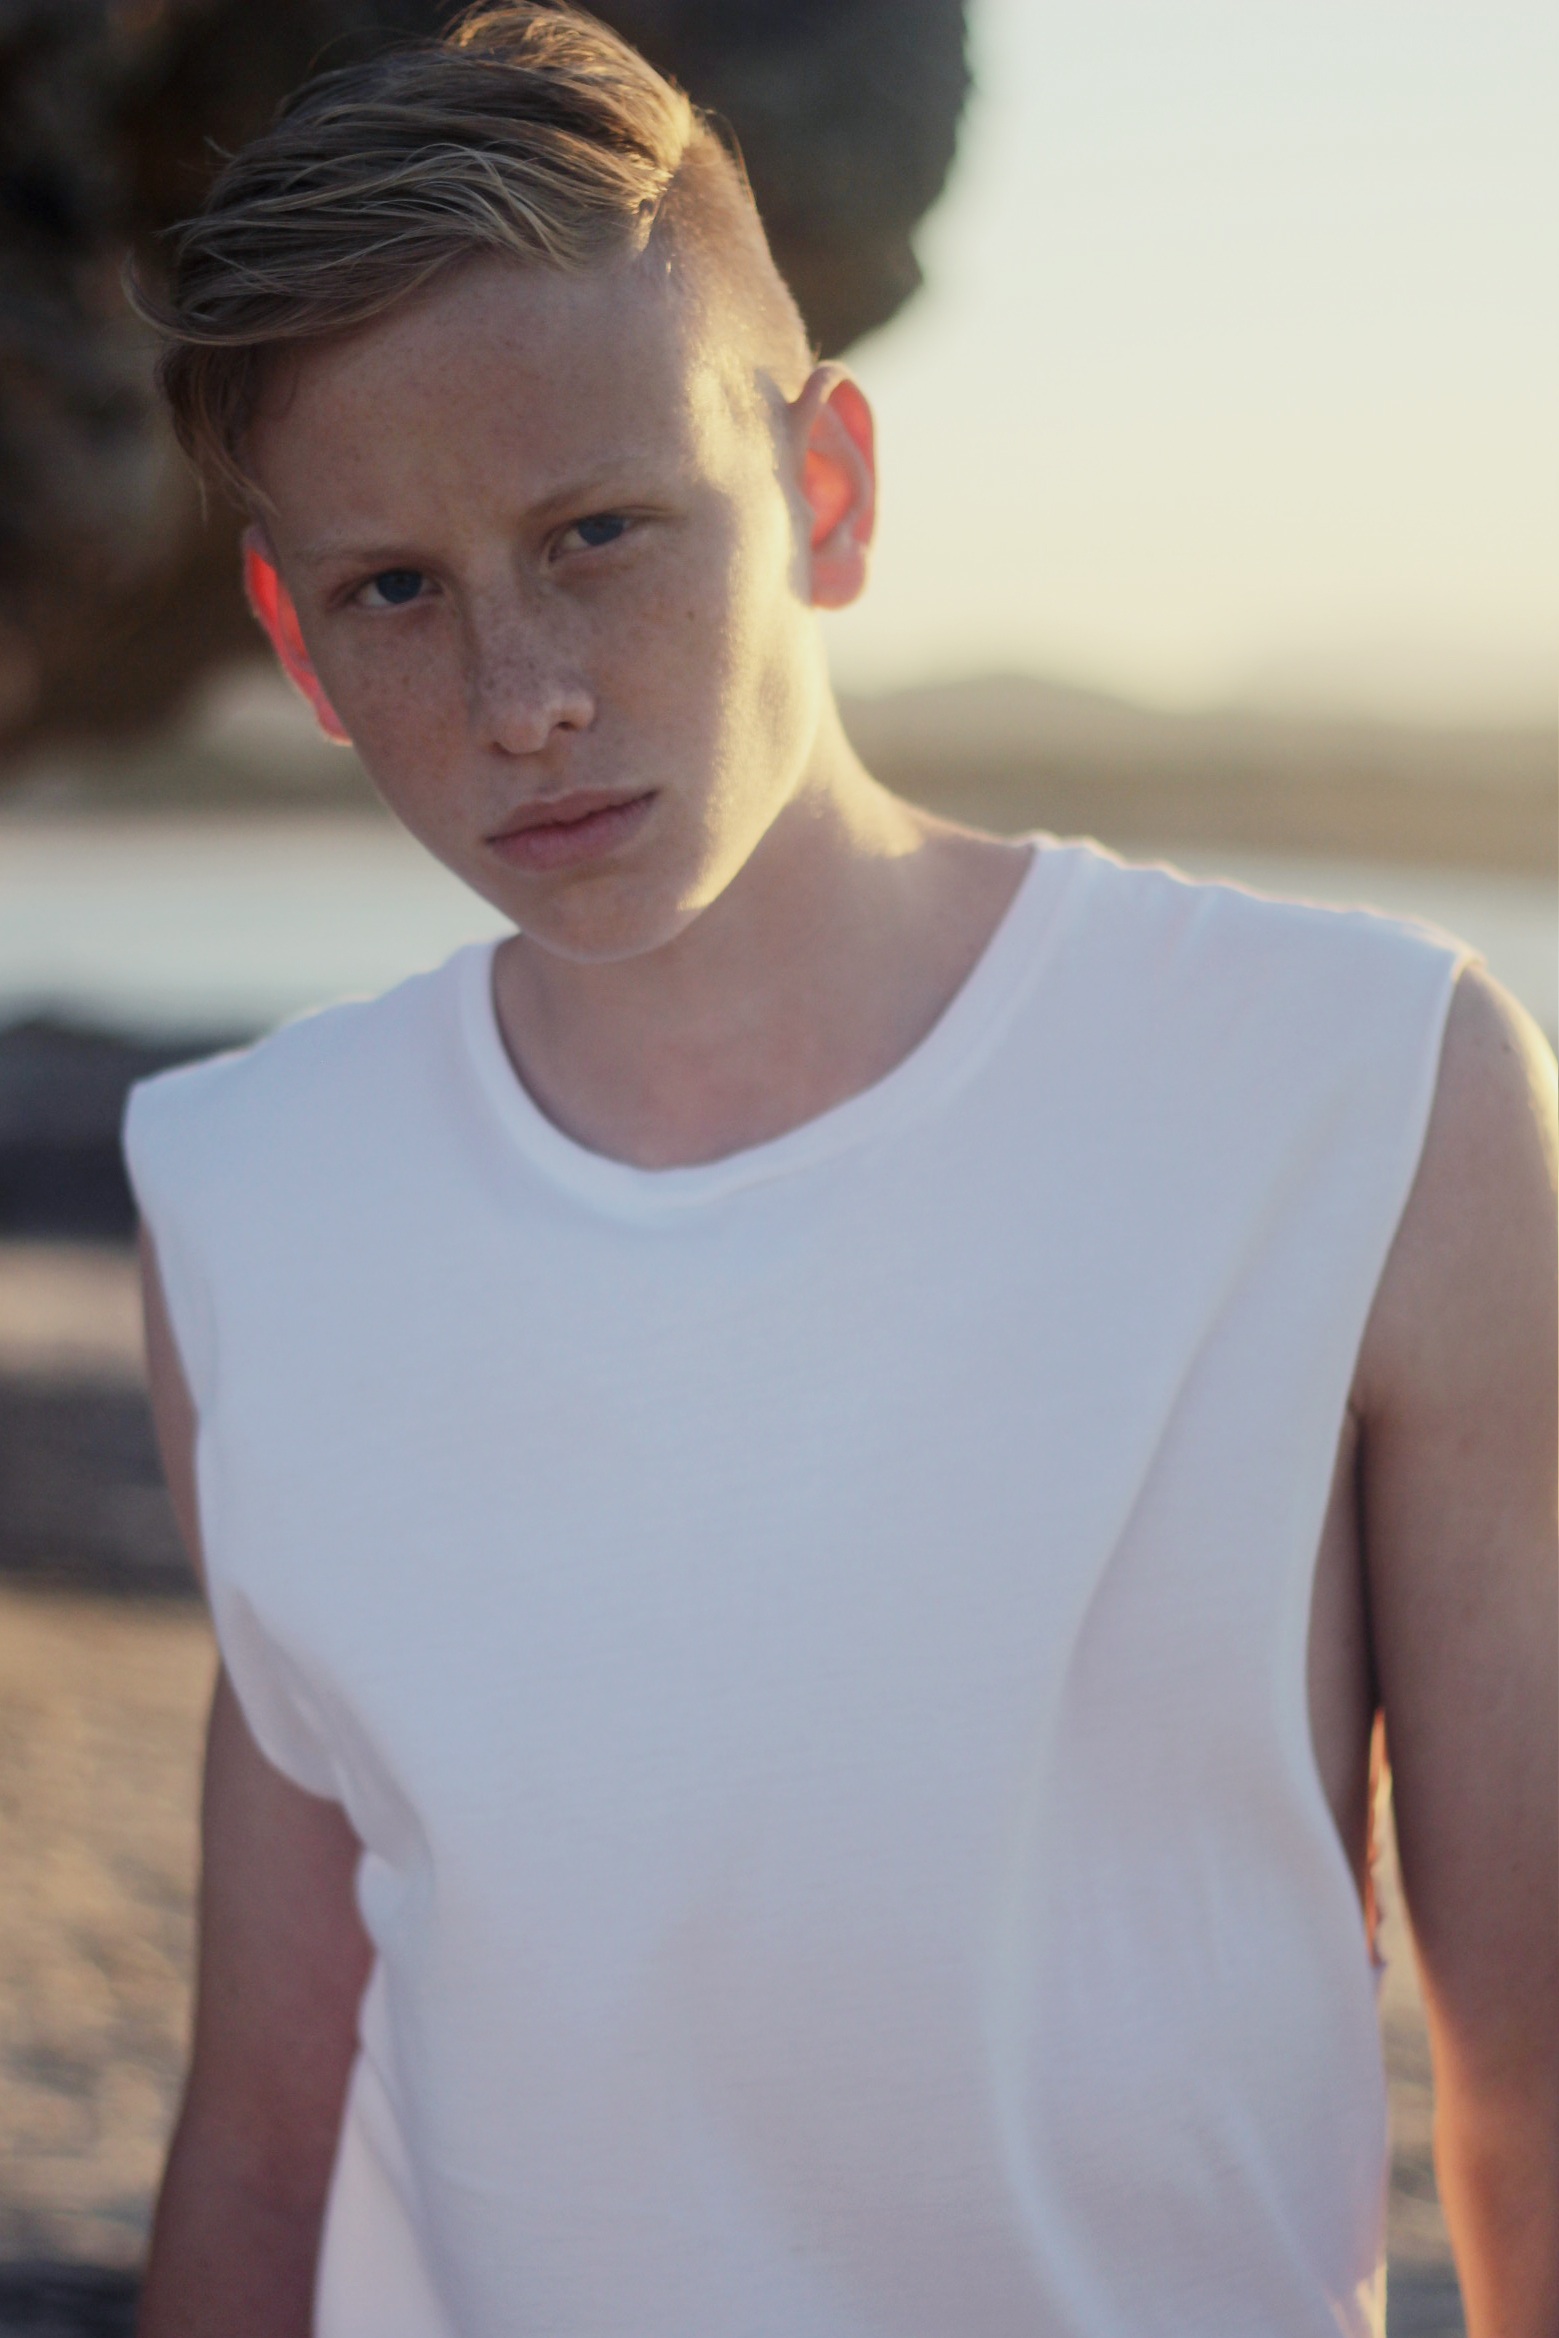
person, girl, hair, white, portrait, model, spring, fashion, clothing, lady, hairstyle, muscle, dress, beauty, t shirt